History of Constantinople

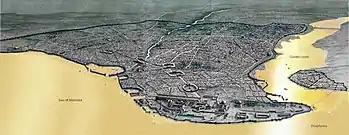
Bird's-eye view of Byzantine-era Constantinople (reconstruction)

A very large segment of the Constantinople population was the urban plebeians, which included not only hired workers and petty servants, but also the poor, interrupted by casual earnings, as well as various declassed elements: beggars, prostitutes, cripples, and fools. Many of them had no shelter, were often hungry, and after earning a little money — got drunk in numerous cheap taverns. The government regularly rewarded the plebs with gifts — on the occasion of celebrations in the name of the emperor the poor were given money, bread and wine, the bishop of Constantinople distributed alms, sometimes the plebs had the opportunity to see performances of magicians, trainers and acrobats at the hippodrome. However, in spite of such "care", the plebs were extremely volatile and easily succumbed to calls for rebellion. The slightest spark was enough: an increase in the price of bread, sympathy for a disgraced nobleman, a fiery speech by another pretender to the imperial throne.